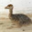
Label: bird